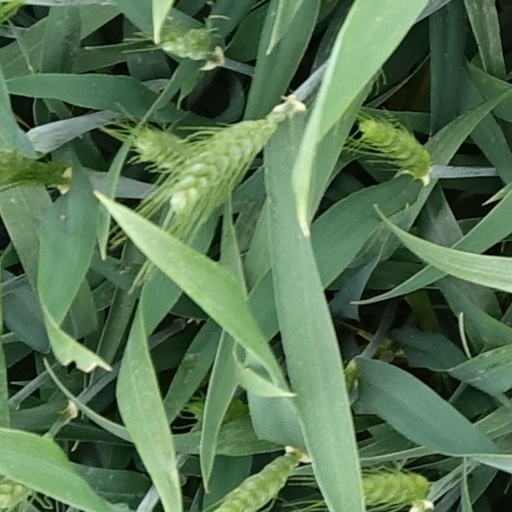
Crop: wheat